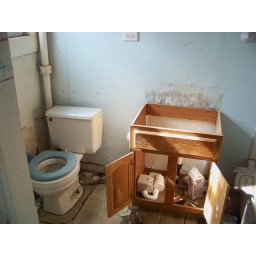
The bathroom of one of the tenant houses by a former corporate dairy near Goshen, NY.